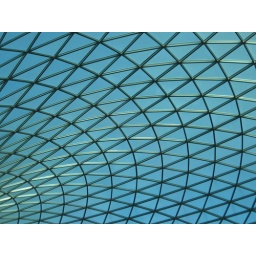
A glass roof in the British Museum